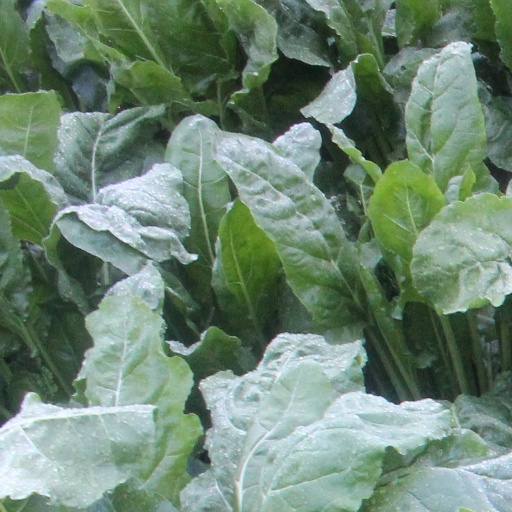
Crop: sugar beet